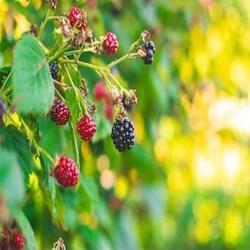
Label: Blackberry